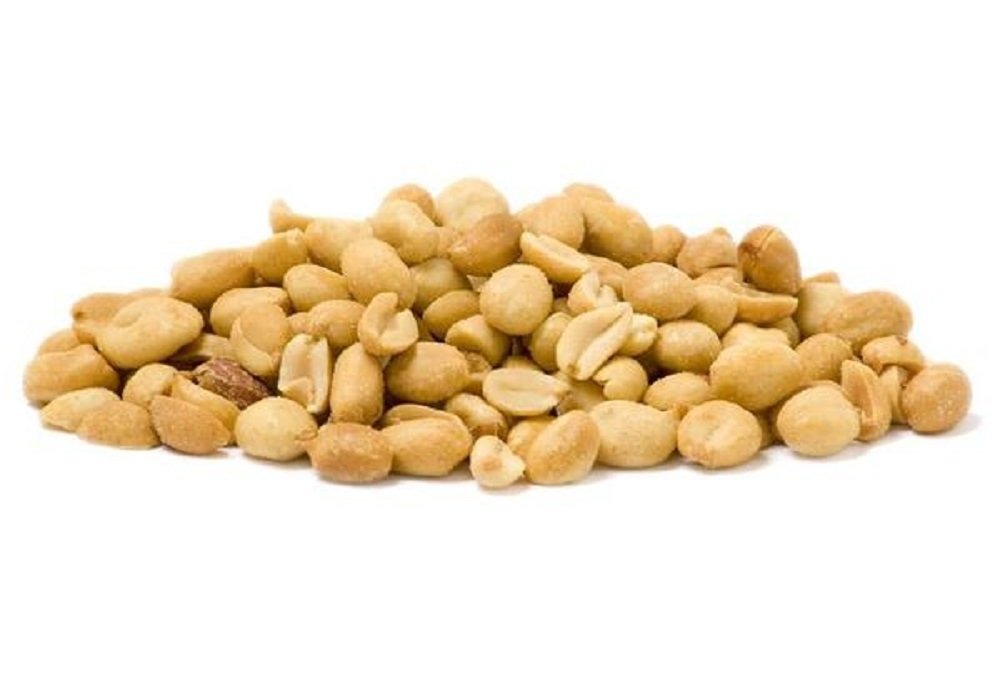
Item Name: Gourmet Raw Peanuts Blanched by Its Delish, 2 lbs
Bullet Point 1: Delicious premium quality raw blanched peanuts with the perfect crunch!
Bullet Point 2: Two Pounds bulk bag Its Delish brand
Bullet Point 3: Fresh, tasty and healthy, rich in protein and all natural
Bullet Point 4: Awesome snack to have at home, office, on the go and parties!
Bullet Point 5: Certified Kosher OU Grown and packed in the USA Order from the factory direct!
Product Description: Scrumptious raw blanched (no skin) peanuts by Its Delish are USA grown and packaged, then shipped to you fresh! <p></p>It's Delish was established in 1992 and is located in North Hollywood, California. It's Delish is a food manufacturer and distributor who produces over 500 gourmet food products including licorice, sour belts, taffies, caramels, Jordan almonds, chocolates, nuts, fruits, trail mixes, spices, and the spice blends. It's Delish also produces organics and all natural products. We give you the opportunity to order from the factory direct!<p></p>It’s Delish! prides itself on the four pillars that are at the foundation of everything we do.<p></p>Innovation Quality Value Service
Value: 32.0
Unit: Ounce

Price: 19.99